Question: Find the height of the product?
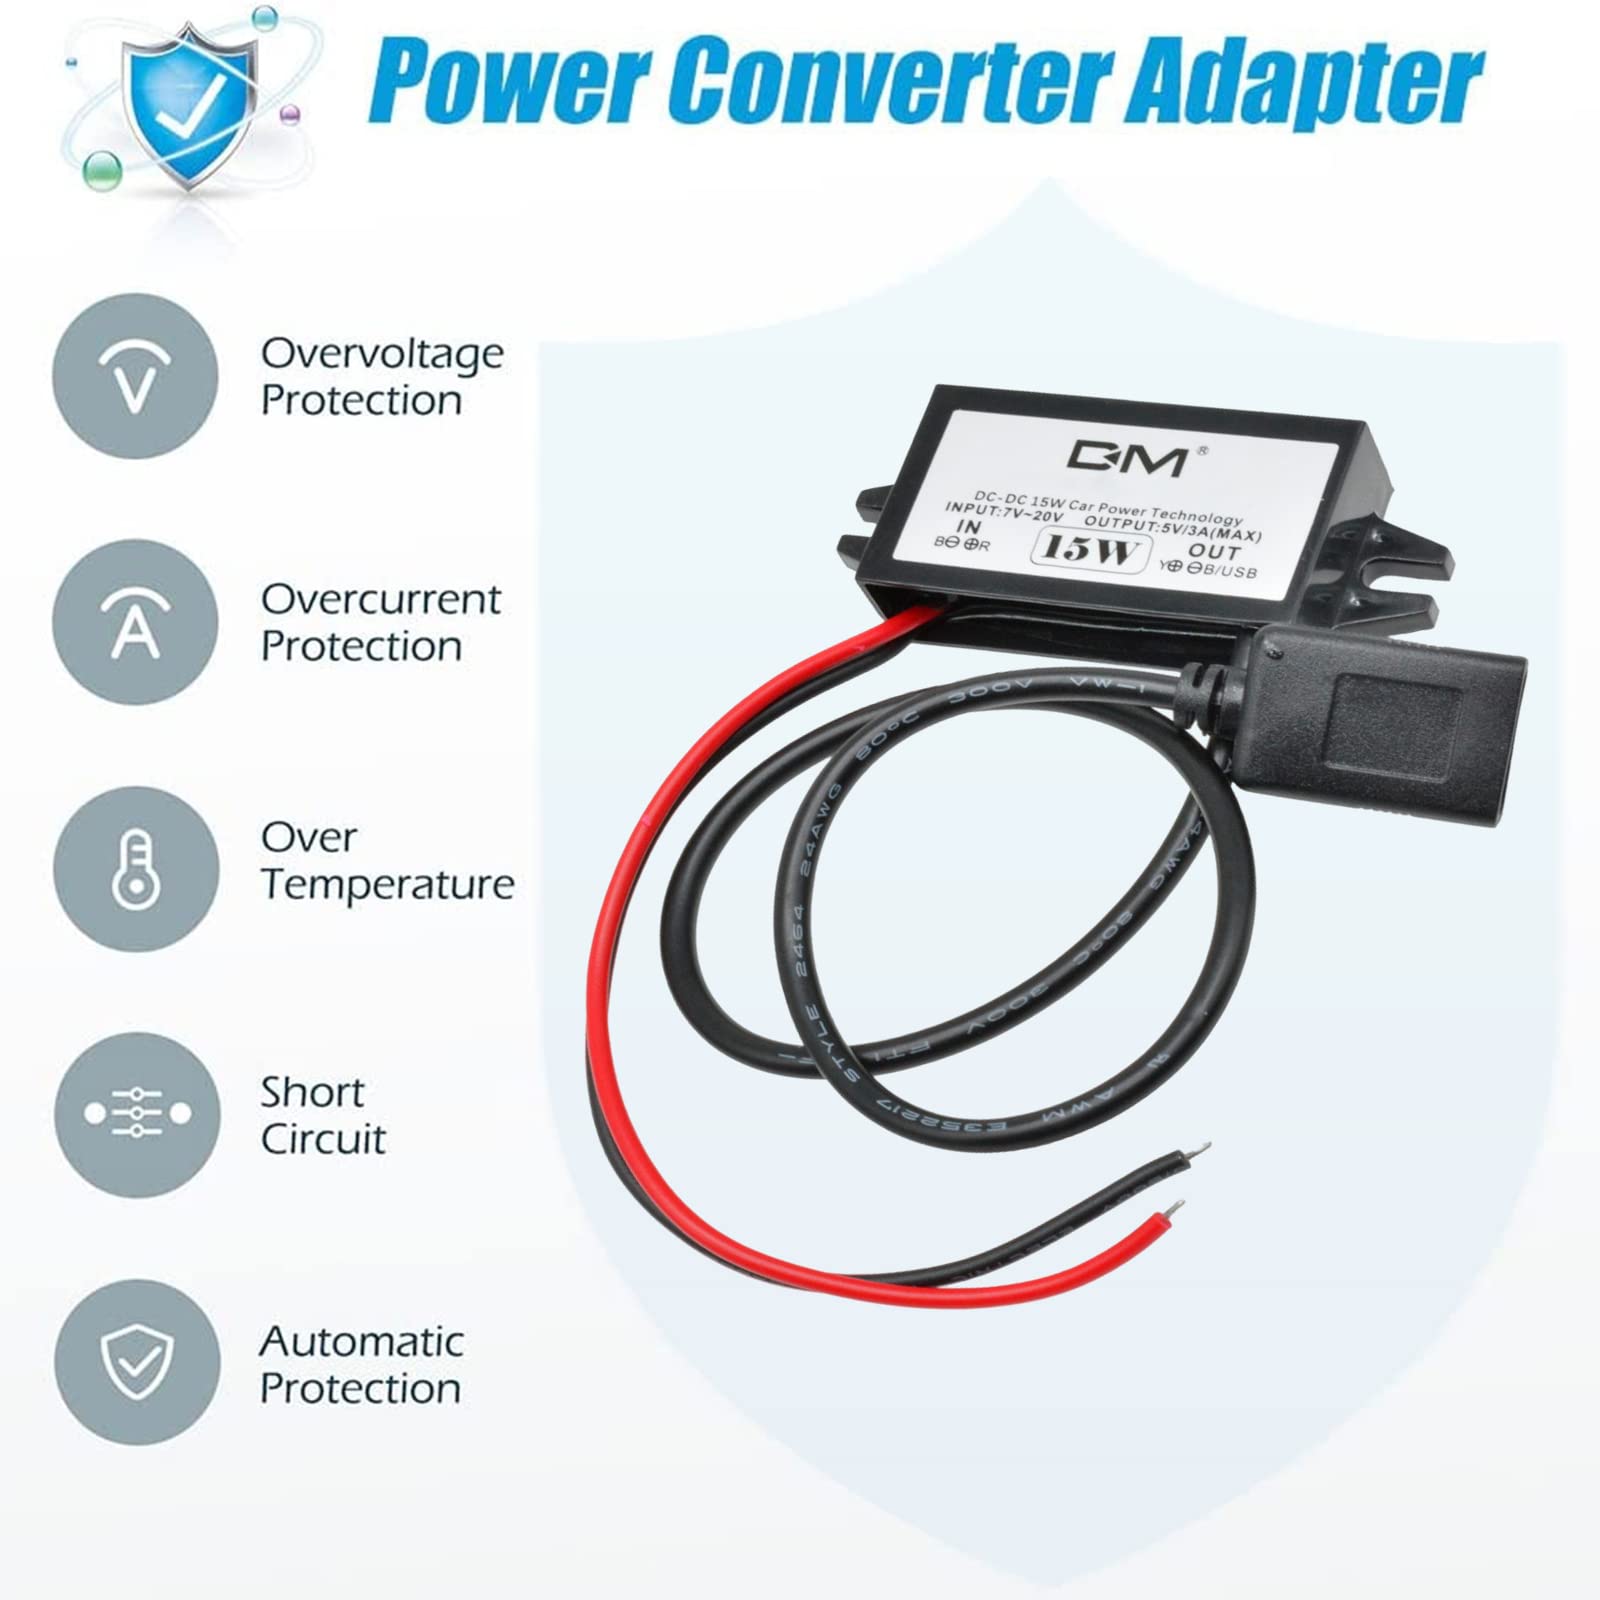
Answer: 20.0 inch